Bande Nawaz

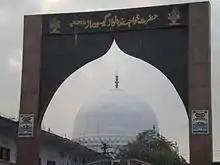
Dargah of Banda Nawaz

His death anniversary (urs) takes place on 15, 16 and 17 Dhu al-Qadah at the Bande Nawaz mausoleum in Gulbarga, built by Ahmad Shah after his accession. Thousands of people from different religions gather to seek blessings.